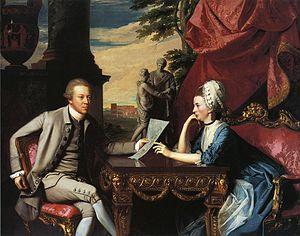
Ralph Izard est un homme politique américain.